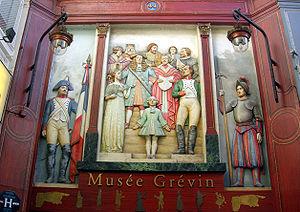
Le musée Grévin est un musée de cire privé situé dans le 9ᵉ arrondissement de Paris, en France, et dans lequel sont regroupées des reproductions en cire de personnages célèbres. Font aussi partie de la visite du musée le théâtre Grévin et le Palais des Mirages. La salle de la Coupole et la salle des Colonnes possèdent de très beaux décors de style baroque datant de 1882.